The Origin of the Family, Private Property and the State

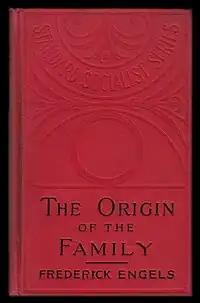
Cover of the 1st English-language edition, published by Charles H. Kerr & Co. of Chicago in 1902.

The first edition of appeared in Zürich in October 1884, with the possibility of German publication forestalled by Bismarck's Anti-Socialist Law. Two subsequent German editions, each following the first Zürich edition exactly, were published in Stuttgart in 1886 and 1889.